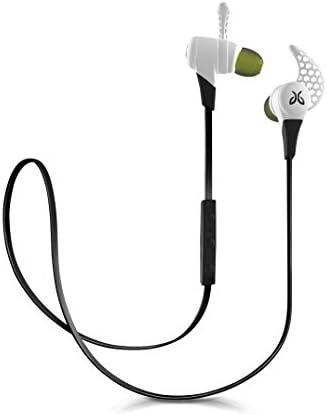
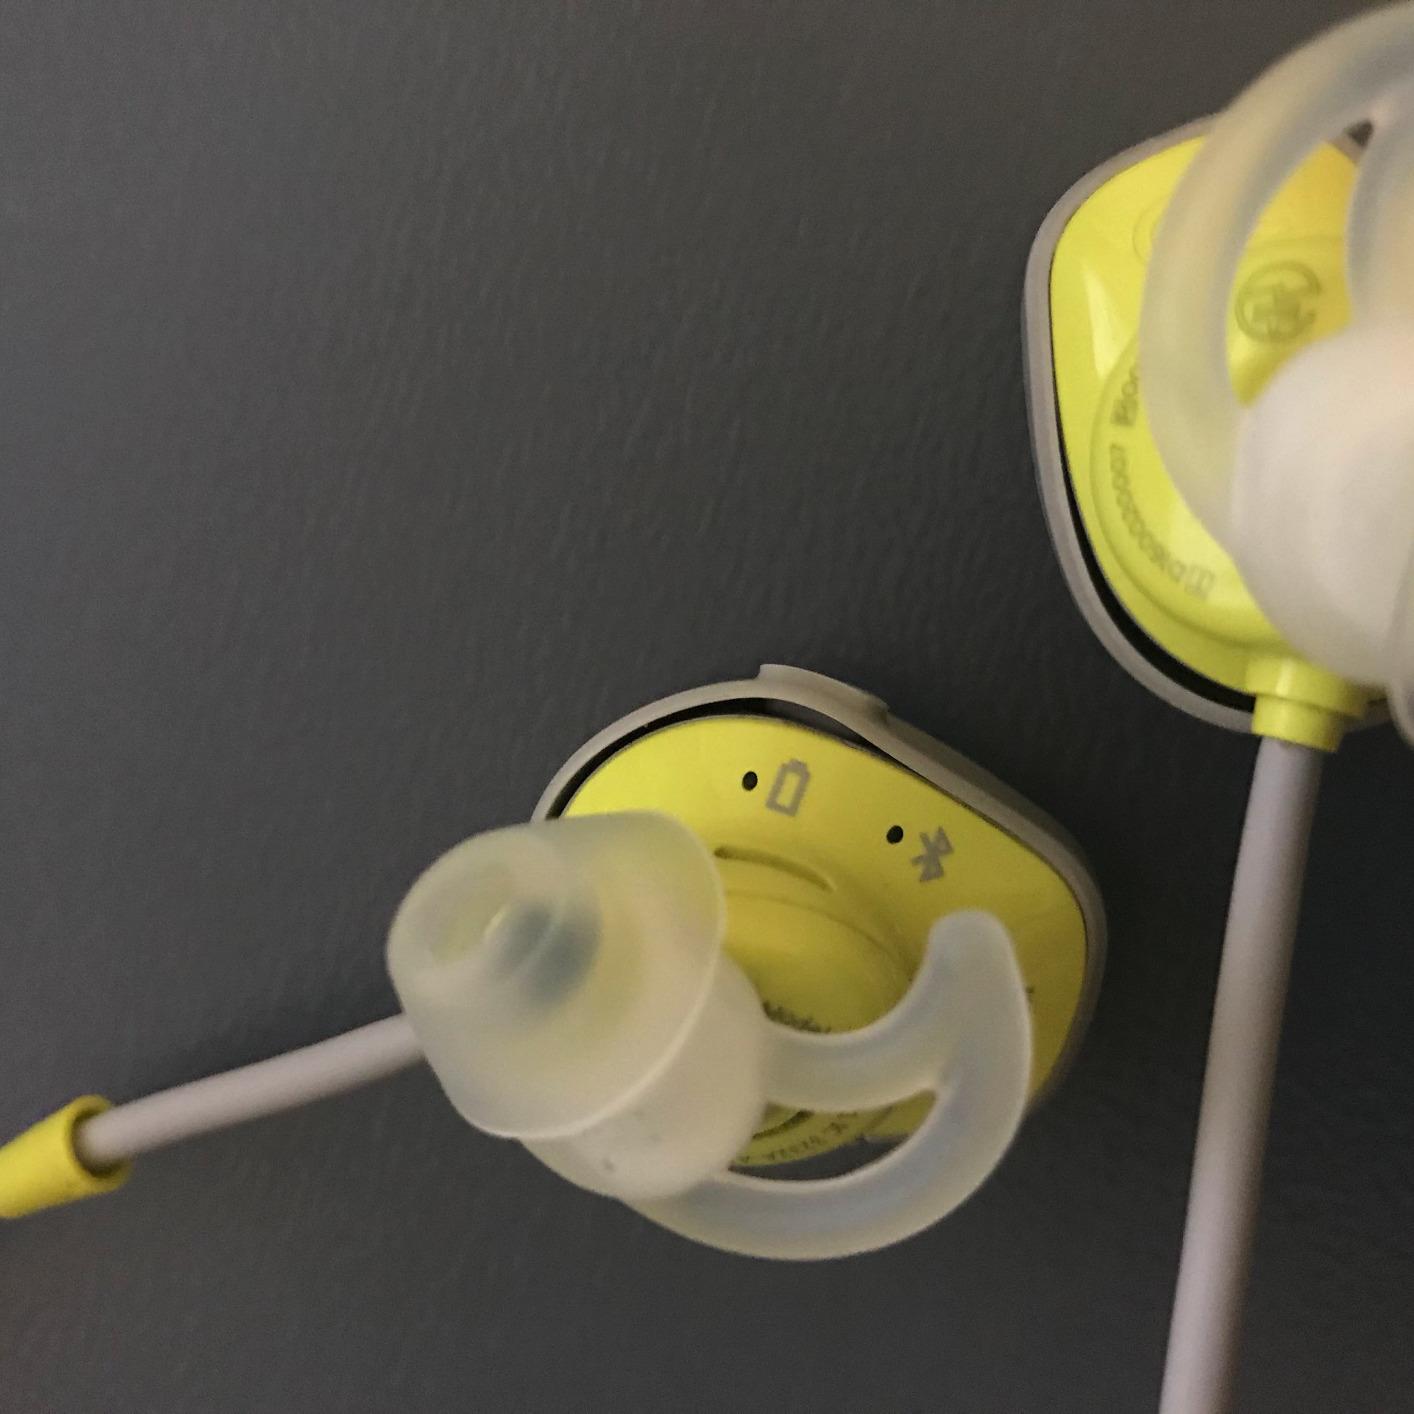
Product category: headphones
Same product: no